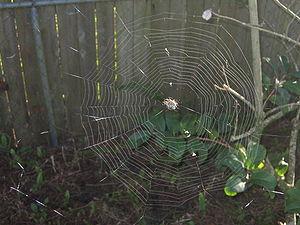
Gasteracantha cancriformis est une espèce d'araignées aranéomorphes de la famille des Araneidae.